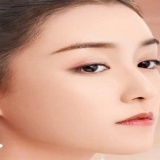
diễn viên Tưởng Y Y